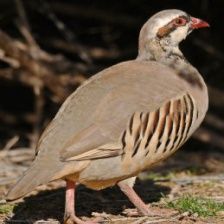
Species: CHUKAR PARTRIDGE
Scientific name: ALECTORIS CHUKAR
ImageNet parent category: partridge